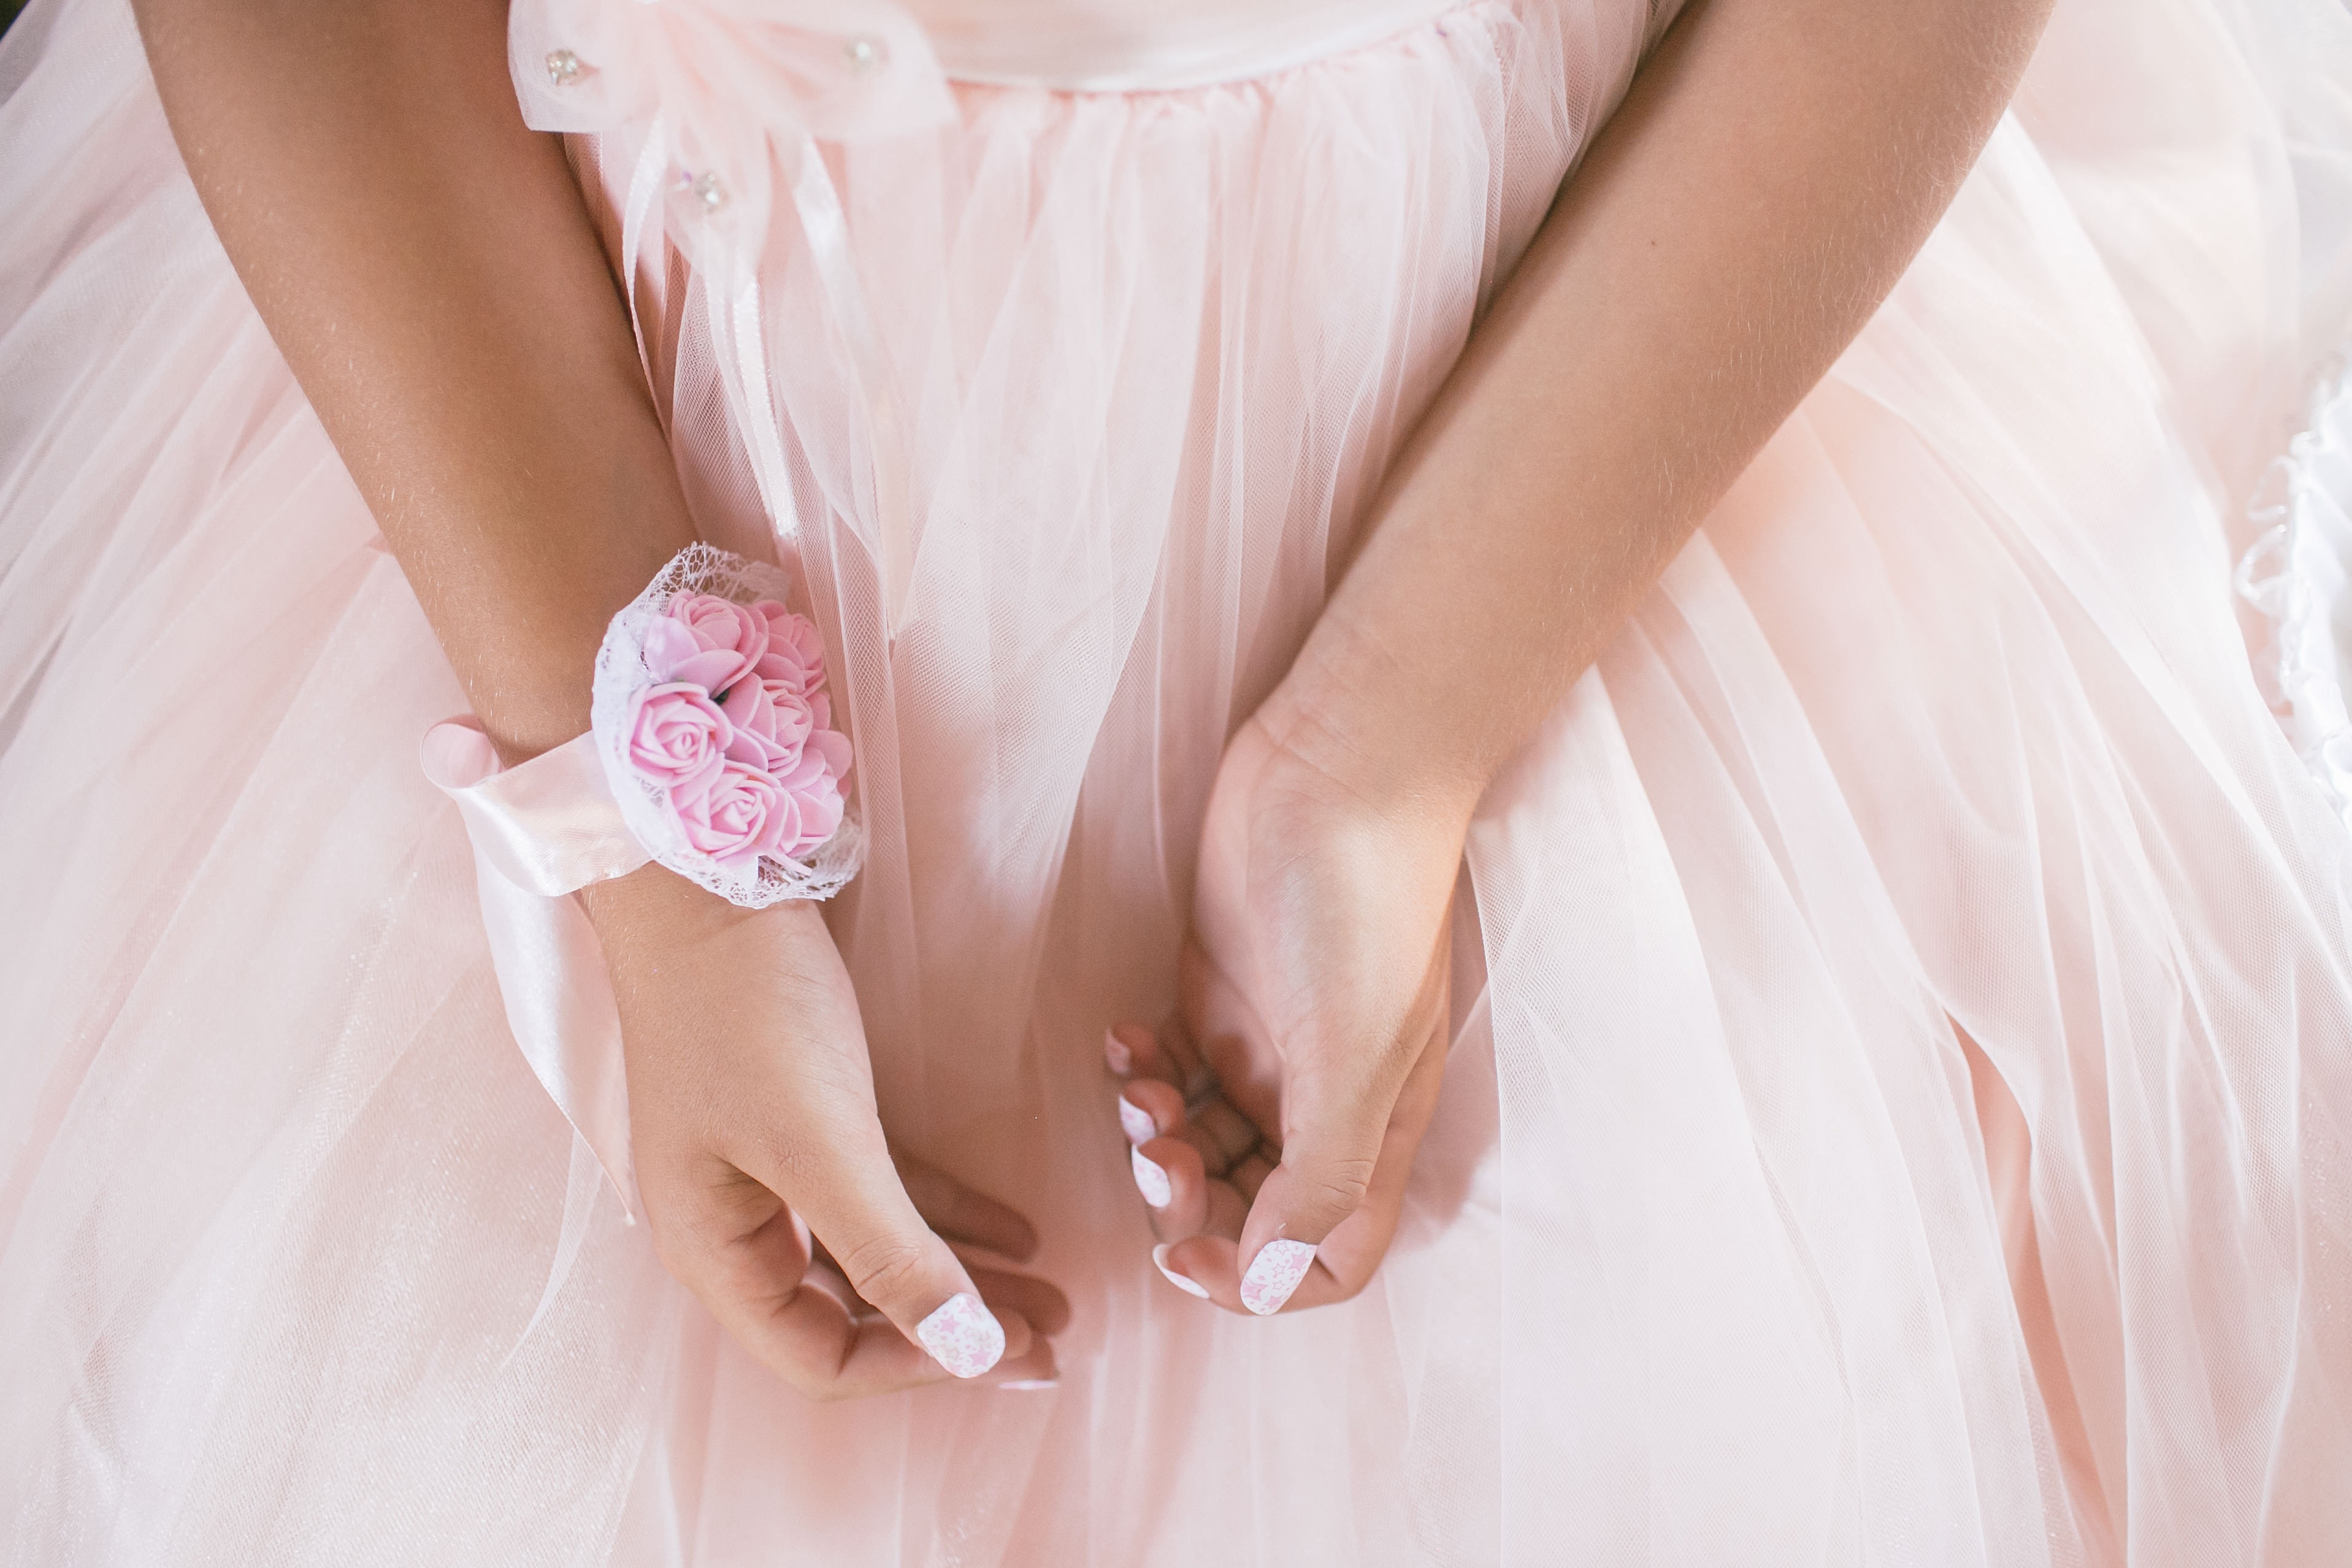
girl, woman, photography, petal, cute, female, love, young, romance, fashion, lady, pink, wedding, wedding dress, bride, groom, ballet, ceremony, dress, luxury, beautiful, elegant, pretty, gown, glamour, veil, sheer, nail art, corsage, bridal clothing, manicured nails